Tomb of Shah Rukn-e-Alam

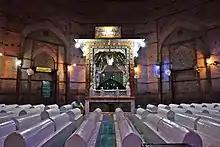
Shah Rukn-e-Alam's grave is surrounded by 72 graves of his descendants and devotees.

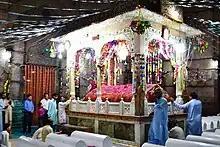
Inside the Shrine of Shah Rukn-e-Alam

The shrine's vast interior features no internal buttresses, nor any interior structural elements to support the interior space, which results in a vast interior space. The interior was initially decorated with elaborate tile work, which was subsequently covered in plaster, though the vast interior of the mausoleum is now largely bare. Niches at the ground level serve to enlarge the interior space further.